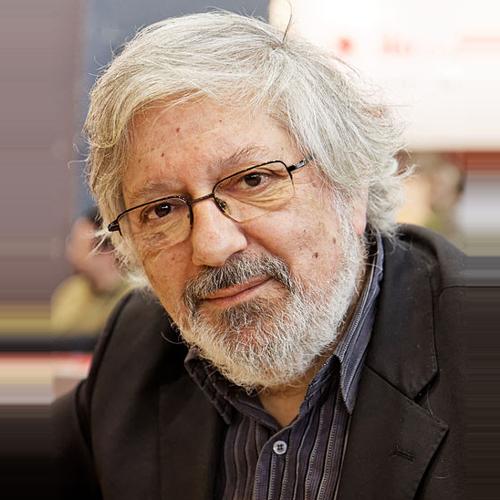
Age: 66